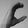
ASL letter: C